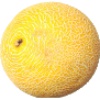
Label: Cantaloupe 1